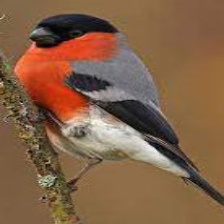
Species: EURASIAN BULLFINCH
Scientific name: PYRRHULA PYRRHULA